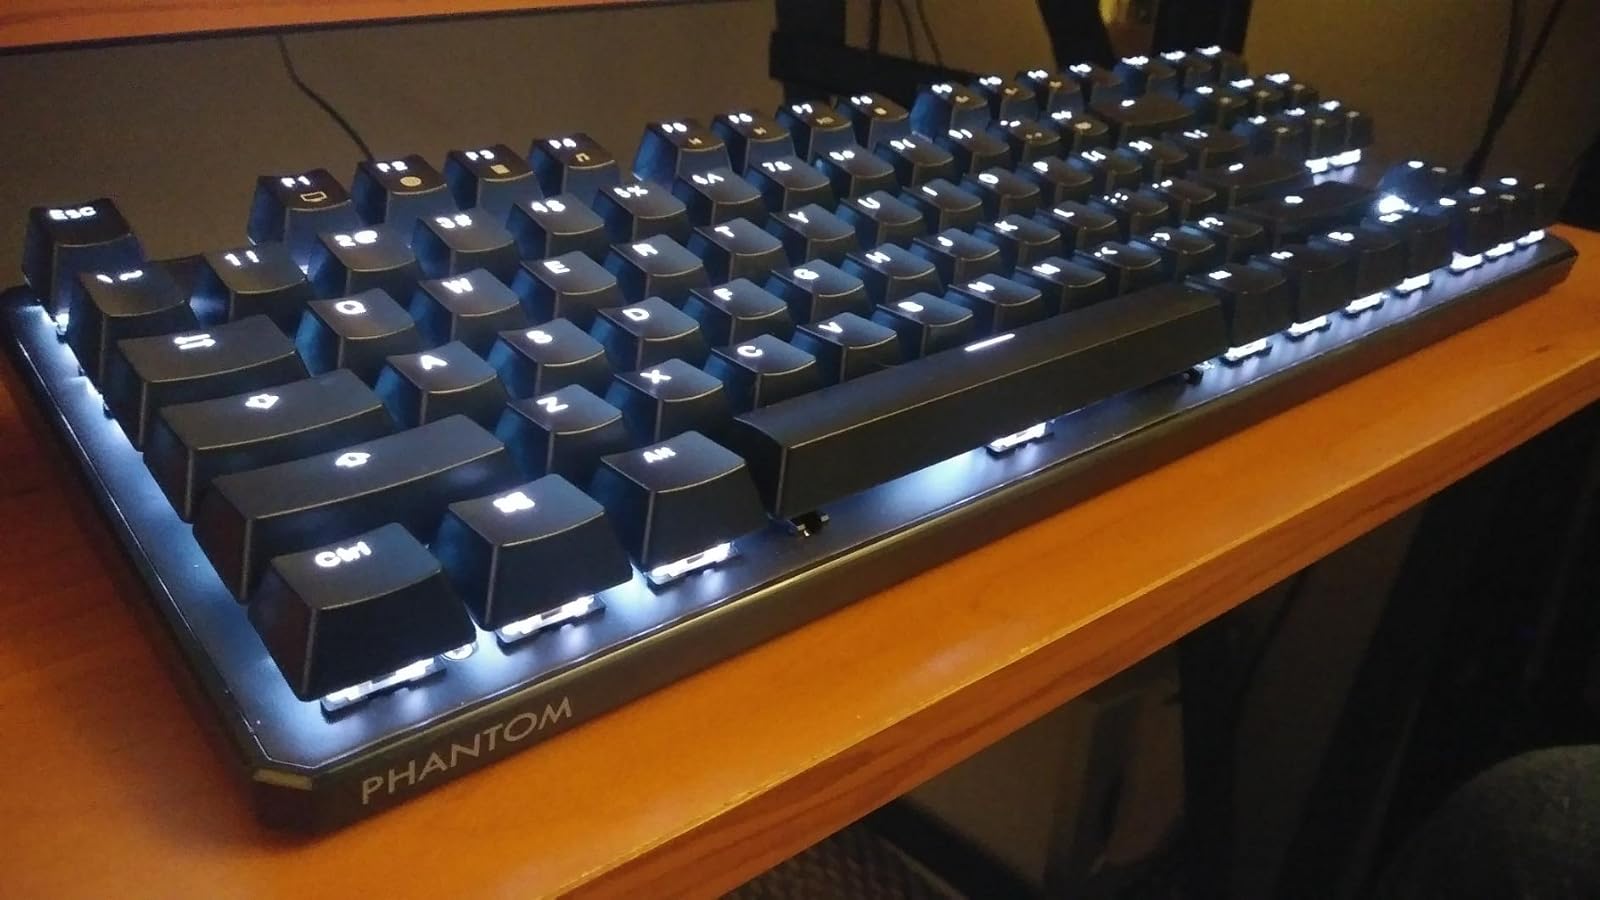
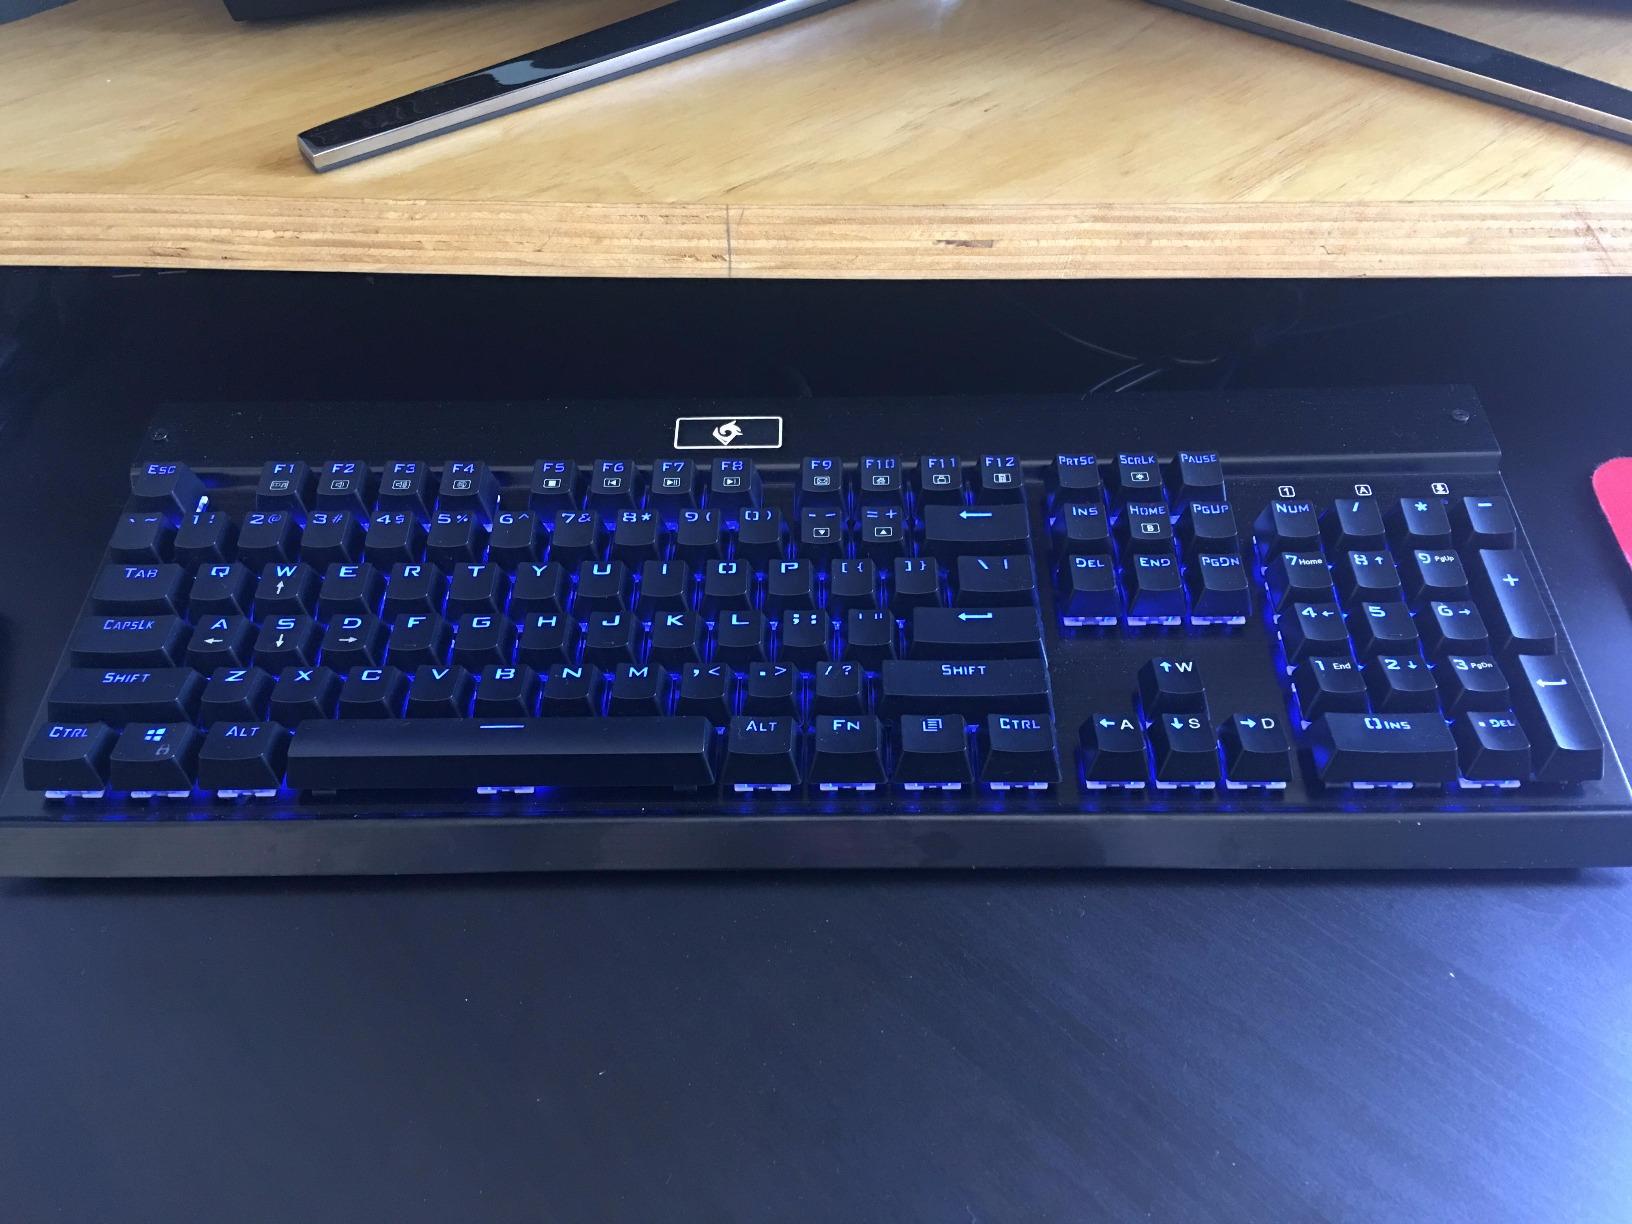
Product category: keyboard
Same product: no